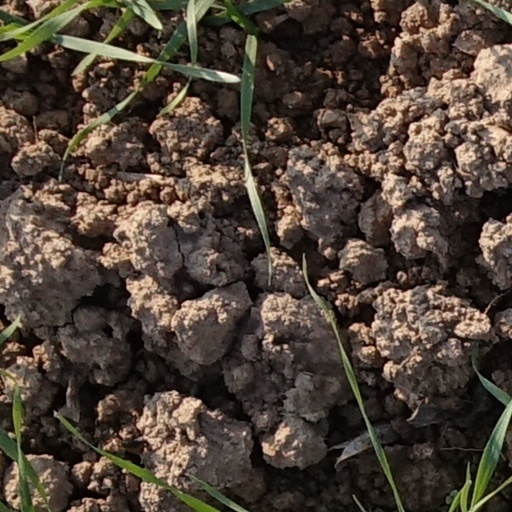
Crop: wheat